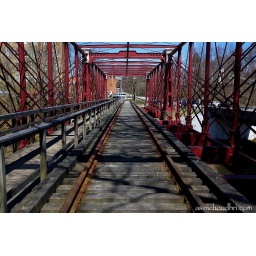
tracks on the bollman truss railroad bridge, the only remaining iron railroad bridge in the united states...